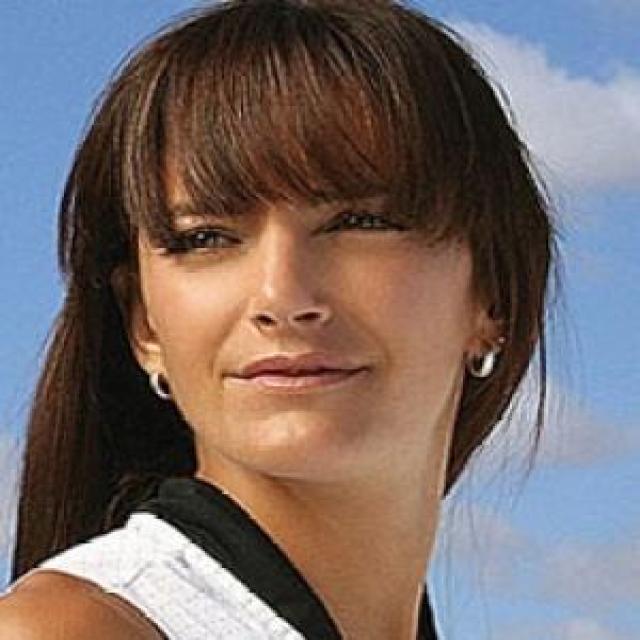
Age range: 21-44